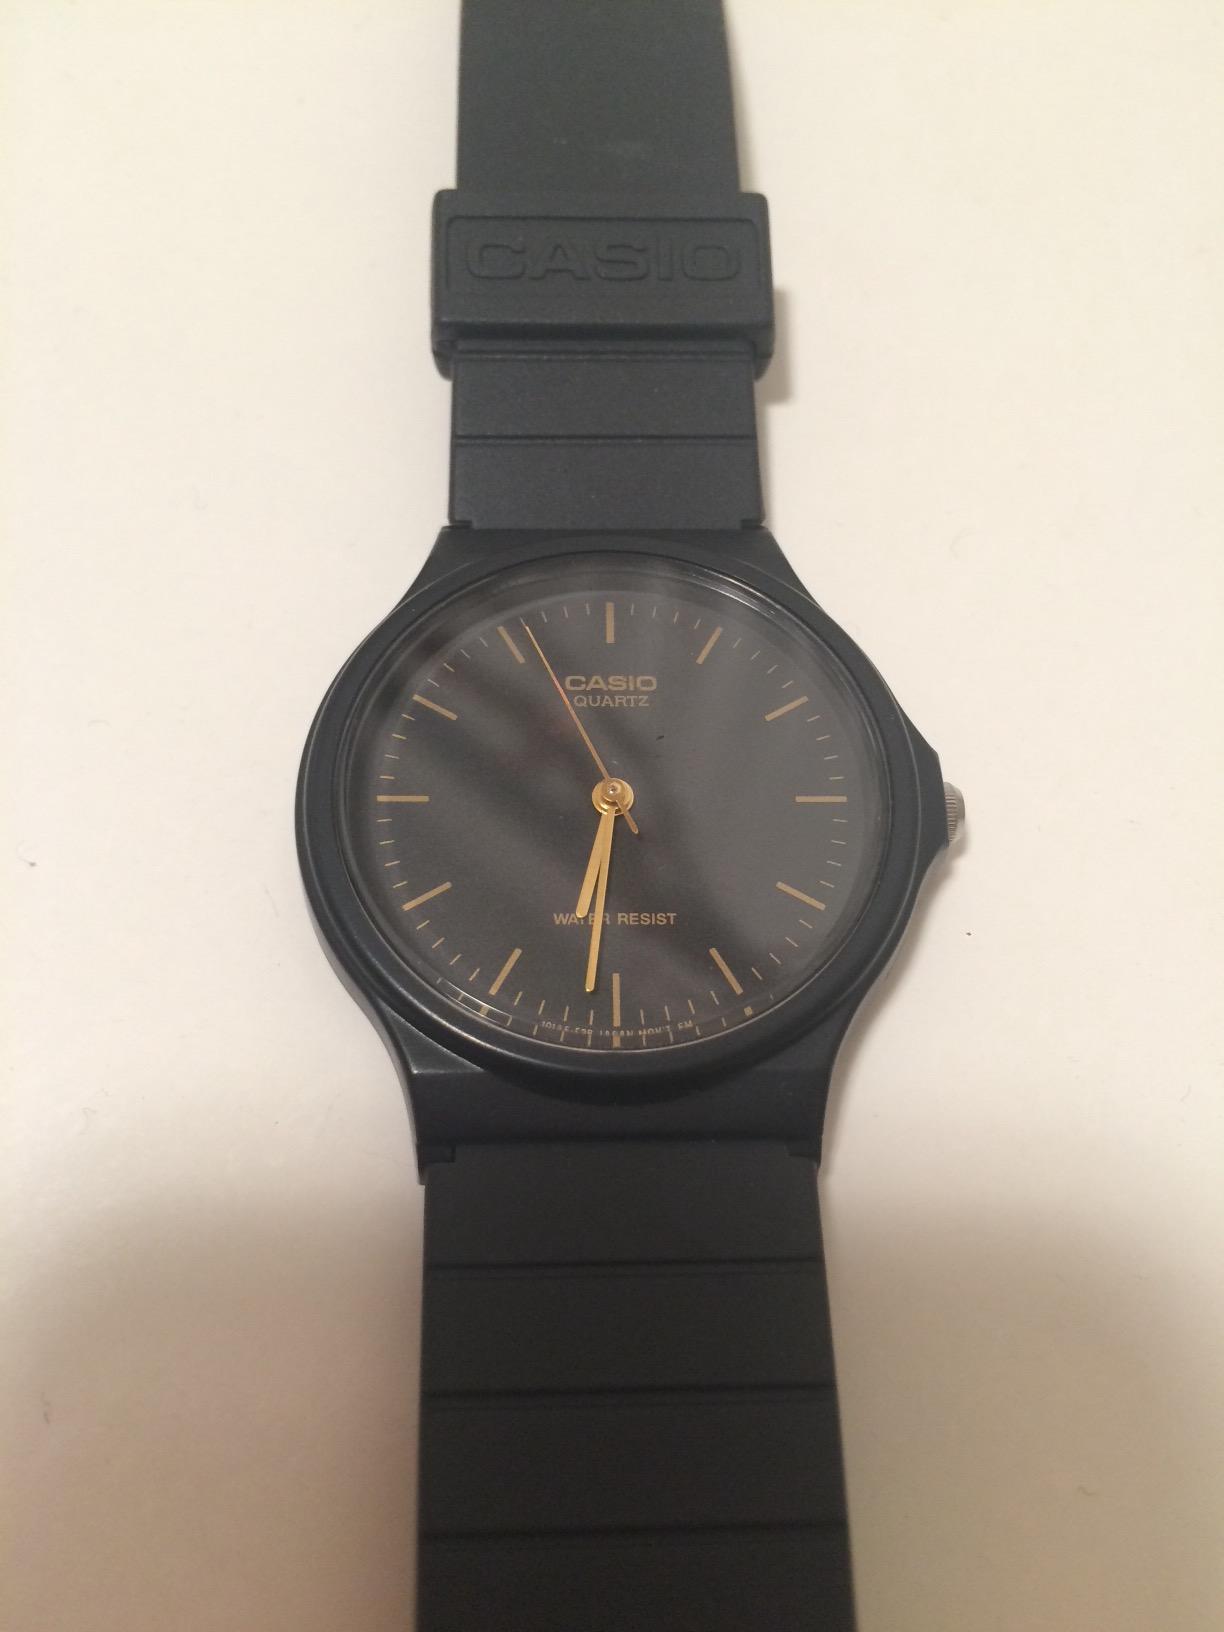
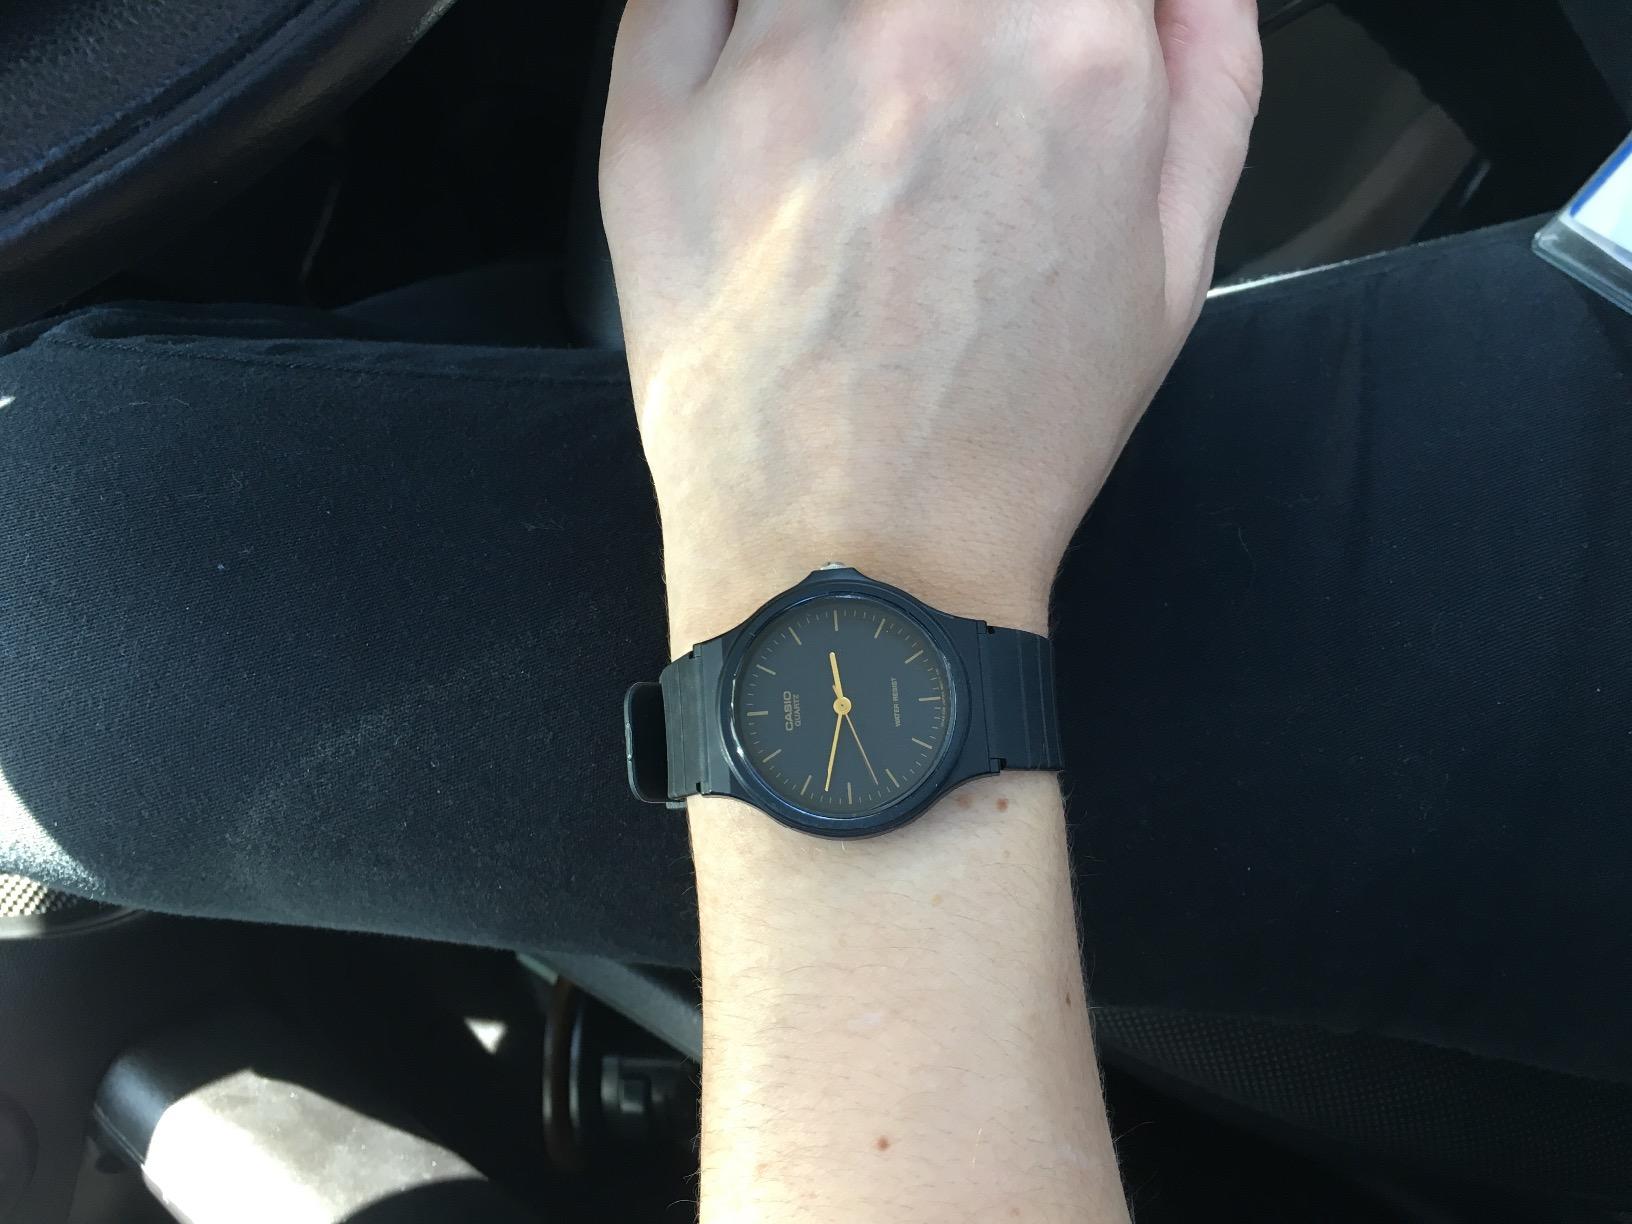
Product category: accessories_watch
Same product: yes